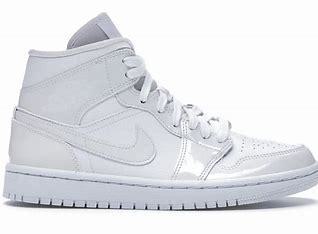
Brand: Jordan
Model: 100